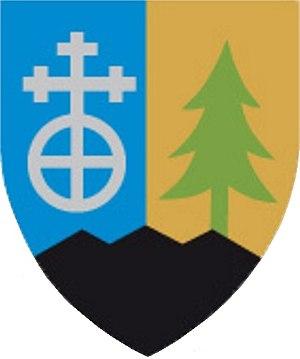
Gießhübl est une commune autrichienne du district de Mödling en Basse-Autriche.